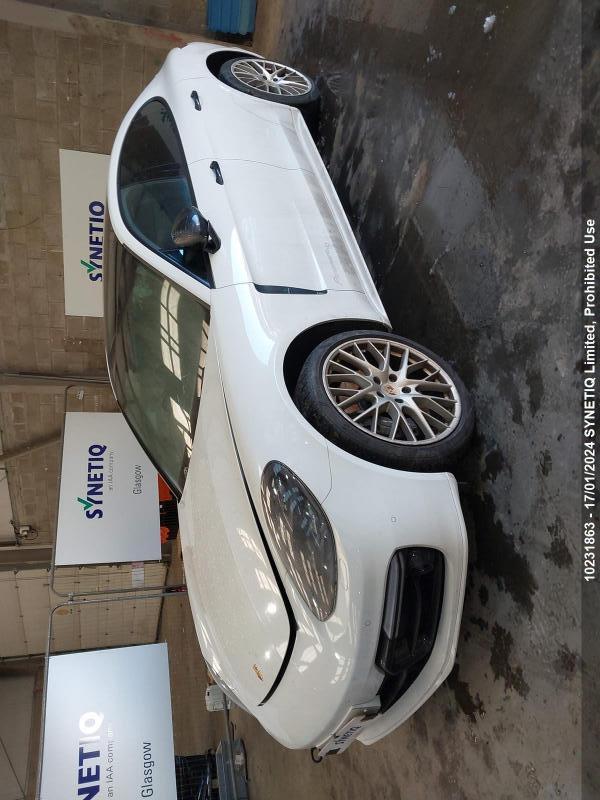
Aucun dommage détecté.
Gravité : aucun